Laspi Pass

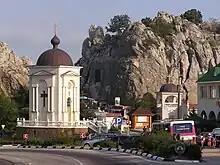
The Chapel of Christ's Nativity

The Laspi Pass (Ласпинский перевал) (350m) is the highest point of the Sevastopol-Yalta (South Coast) highway in the Crimea along the former route H19 renamed as 67K-1. It is located where the route enters the Yalta wooden mountain reserve near village of Tylove.